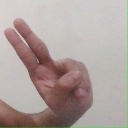
अक्षर: ऐ